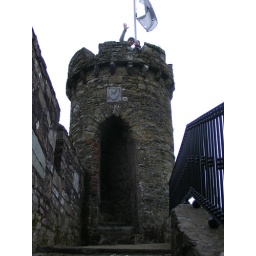
Seth and Daniel in the wall tower